Vishnuvardhan (actor)

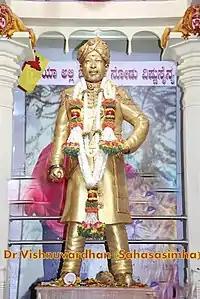
Vishnuvardhan statue in Bangalore

Vishnuvardhan started an organisation called Sneha Loka to promote harmony and to help during calamities like floods. He conducted a "padayatra" to collect funds for the flood-affected people in the northern part of the state. Vishnuvardhan and his wife Bharathi had adopted the Melukote town in Mandya district where he had dug borewells in the water-starved temple town. Many of his other charitable donations were revealed only when the beneficiaries came forward and spoke about it. In January 2005, Vishnuvardhan, cricketer Syed Kirmani and Shivram participated in a Cancer Awareness Walkathon organised by Bangalore Institute of Oncology (BIO) to commemorate its 15 years of public service in Bangalore.